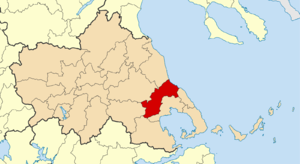
Rígas Feréos est un dème situé dans la périphérie de Thessalie en Grèce. Le dème actuel est issu de la fusion en 2011 entre les dèmes de Feres, de Karla et de Keramidi.
La Grèce est organisée depuis le 1ᵉʳ janvier 2011 en 13 régions et 325 dèmes.